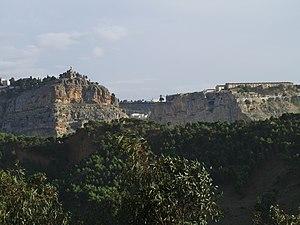
Le Monument aux morts de Constantine. Situation
Le monument aux morts de Constantine a été réalisé en hommage aux enfants de la ville morts durant la Première Guerre mondiale.